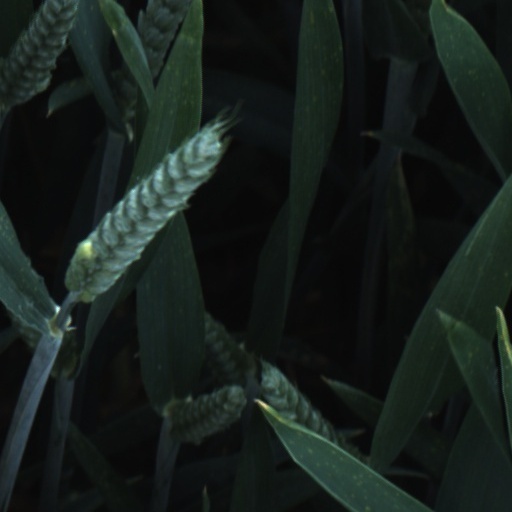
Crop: wheat